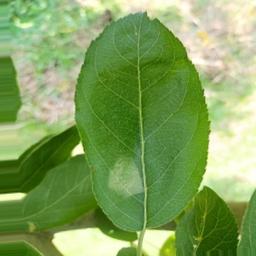
Label: Healthy